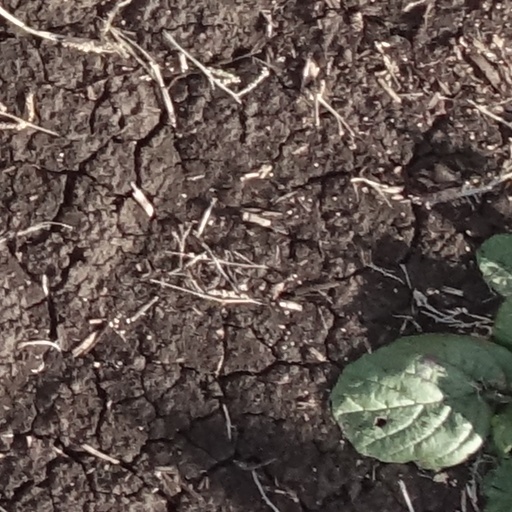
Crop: sorghum